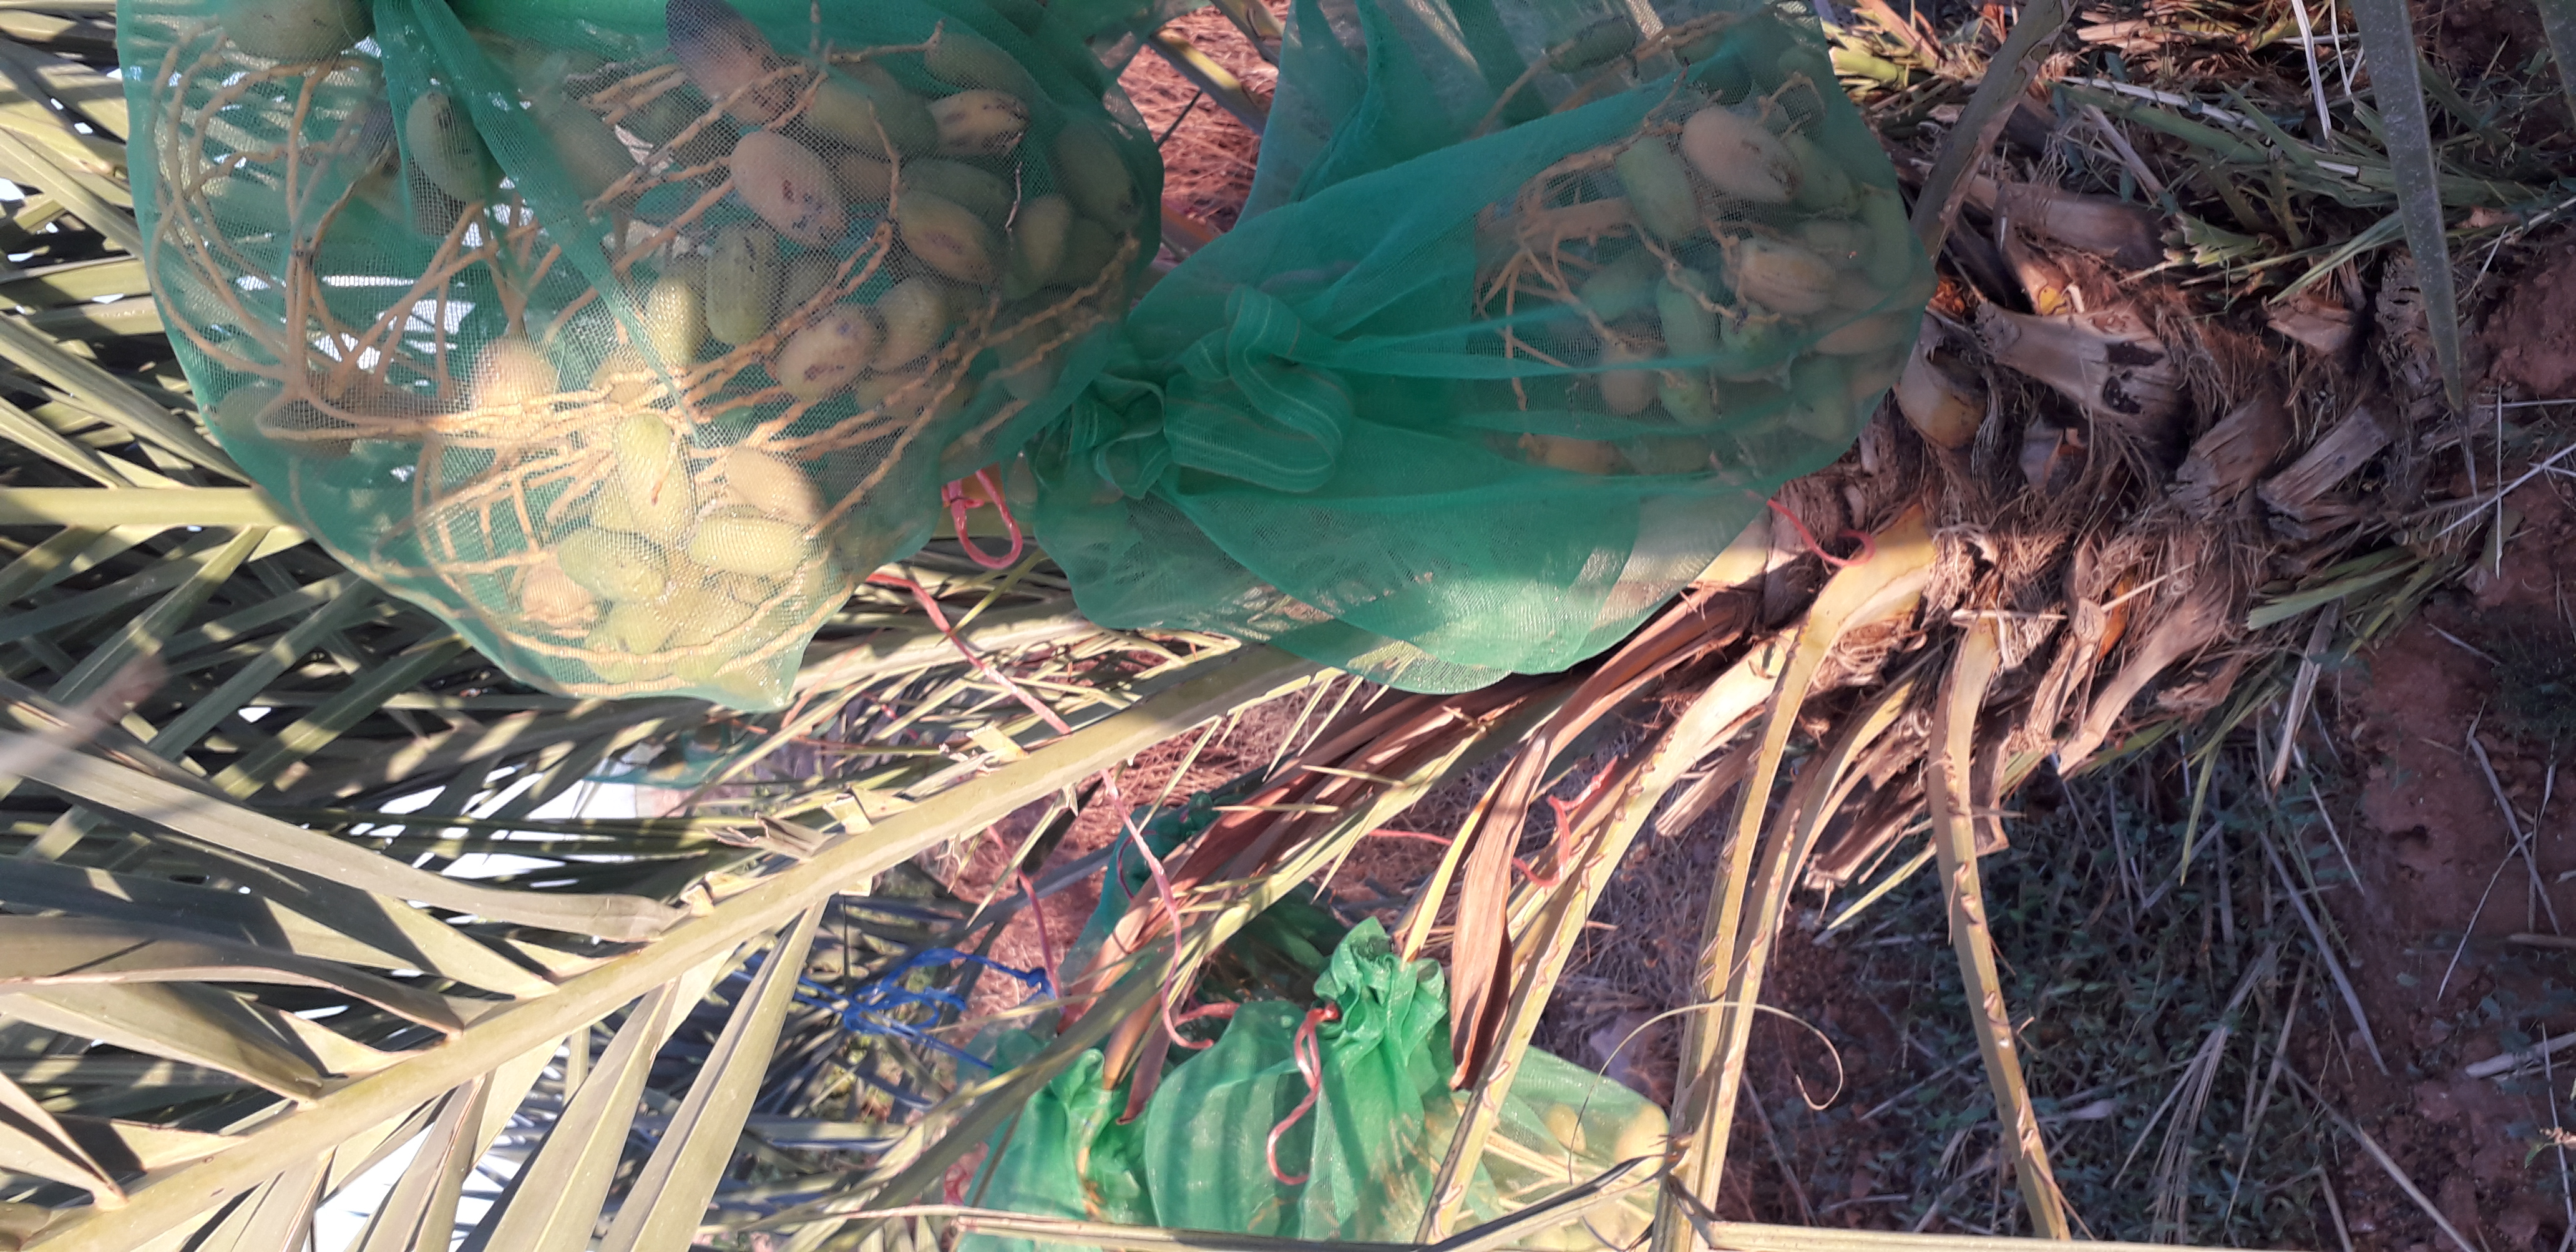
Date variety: Boumajhoul